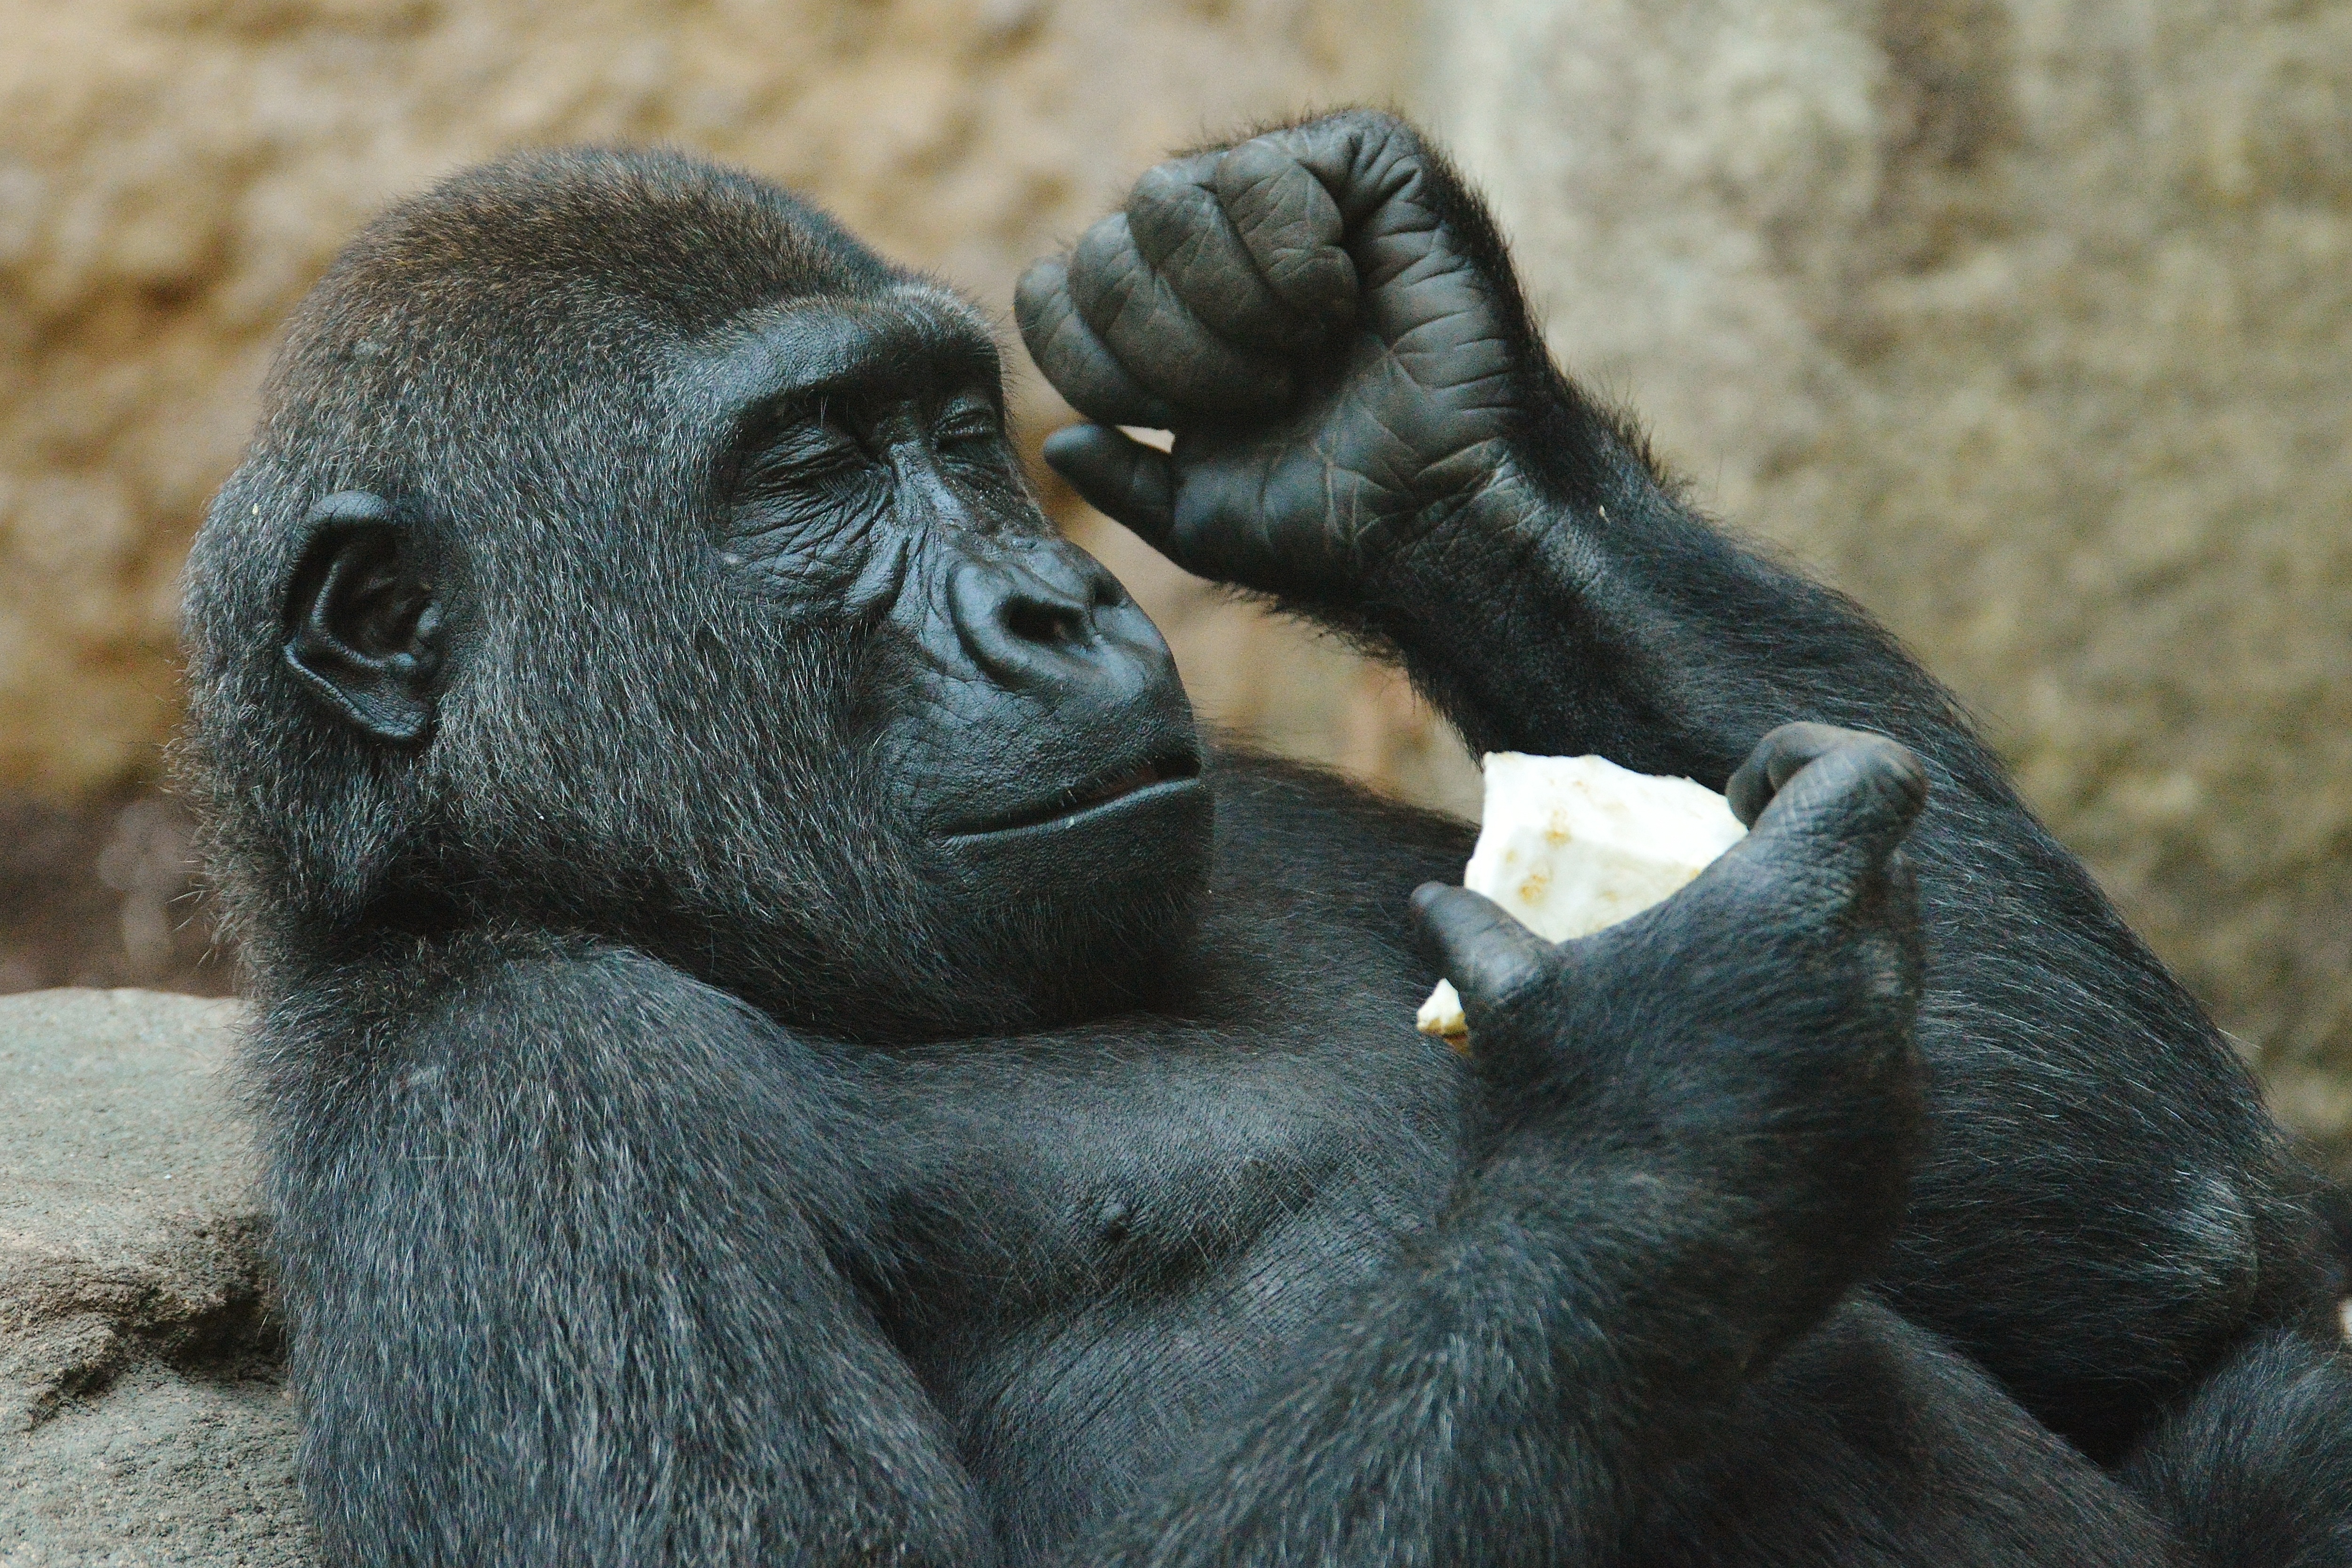
animal, wildlife, zoo, mammal, monkey, eat, fauna, primate, gorilla, chimpanzee, wild animal, vertebrate, munich, tierpark hellabrunn, western gorilla, great ape, common chimpanzee